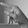
ASL letter: P